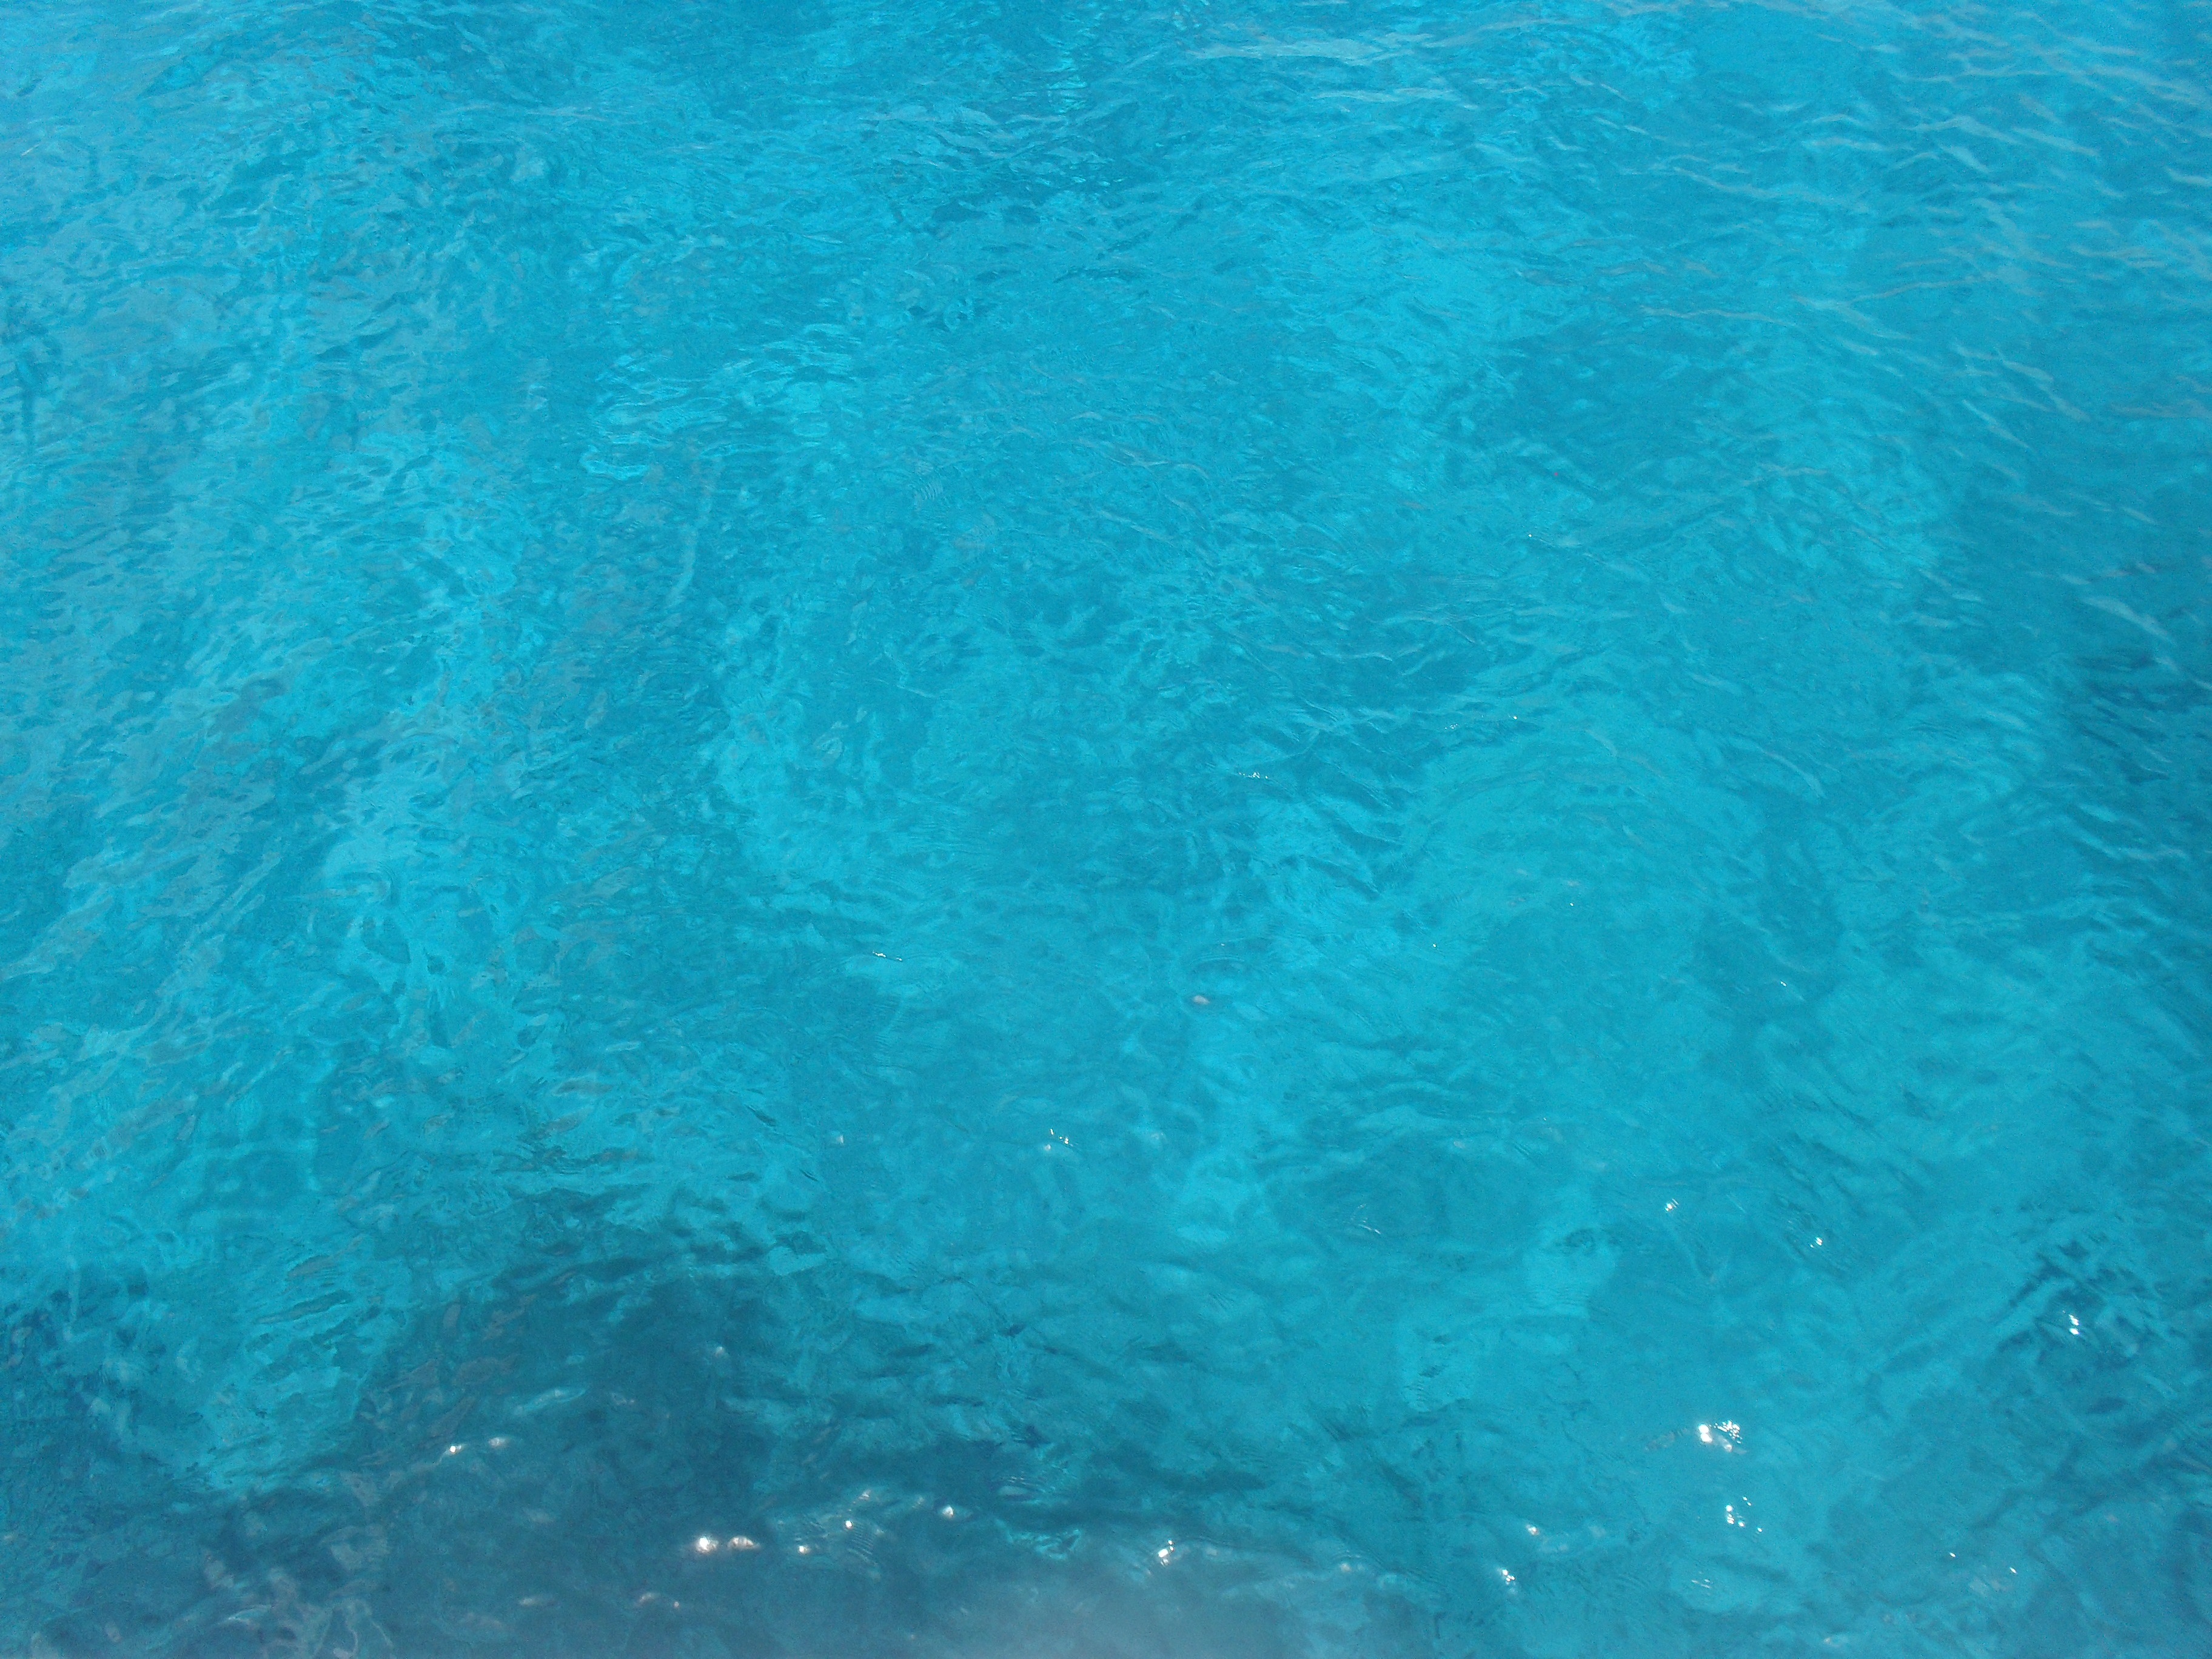
sea, water, nature, ocean, drop, liquid, light, sky, wave, summer, ripple, clear, underwater, splash, swimming pool, color, natural, clean, blue, reef, transparent, aqua, bright, backdrop, wind wave